Algarve

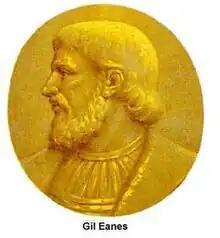
Gil Eanes, 15th-century Portuguese navigator and explorer

A wild cat formerly at risk of extinction, the Iberian lynx ("Lynx pardinus") used to populate five distinct areas in Portugal: the Algarve region, Serra da Malcata (Centro Region), Serra de São Mamede (Alentejo Region), Vale do Guadiana (the Portuguese section of Guadiana River) and Vale do Sado (Sado River). The southern strip of Portugal, the Algarve region, was the area with the greatest concentration, occupying an area of about 650 square kilometres between the Monchique, Caldeirão and Espinhaço de Cão mountain ranges. In the early 21st century there was a move to reintroduce them in Portugal by breeding them in captivity, from animals brought from Spain.